Odense

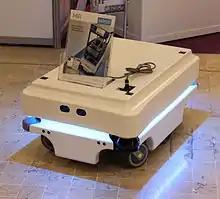
A robot from the Odense-based robotics company MiR, or Mobile Industrial Robots.

Odense has become an internationally recognized hub for robotics, particularly following the success of companies such as Universal Robots and Mobile Industrial Robots (MiR). The city hosts numerous startups, leading academic institutions in robotics at the University of Southern Denmark, the national drone test center at Hans Christian Andersen Airport, and the national Danish cluster for the robot industry, Odense Robotics, with more than 300 robotics, drone and automation companies, employing nearly 20,000 people. Odense is especially known for its advancements in collaborative robots, or "co-bots."